Aidan Kelly (luger)

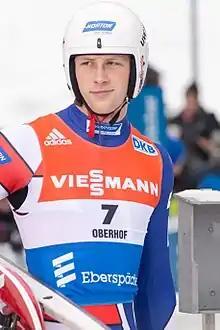
Kelly in 2016

Aidan Kelly (born September 6, 1994) is an American slider who raced for the United States in the men's luge singles event at the 2014 Winter Olympics in Sochi, Russia. He was the 2013 Norton junior U.S.A champion.